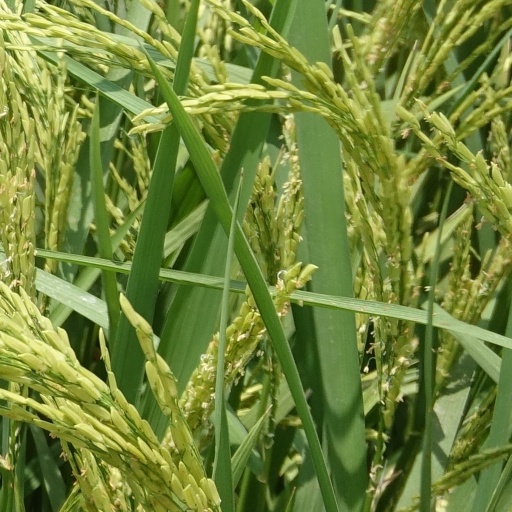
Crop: rice